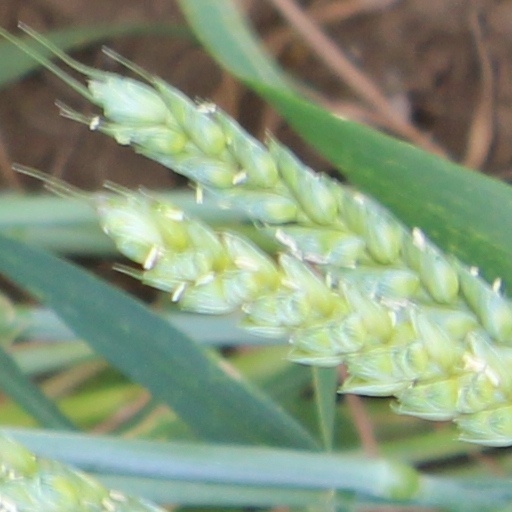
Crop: wheat